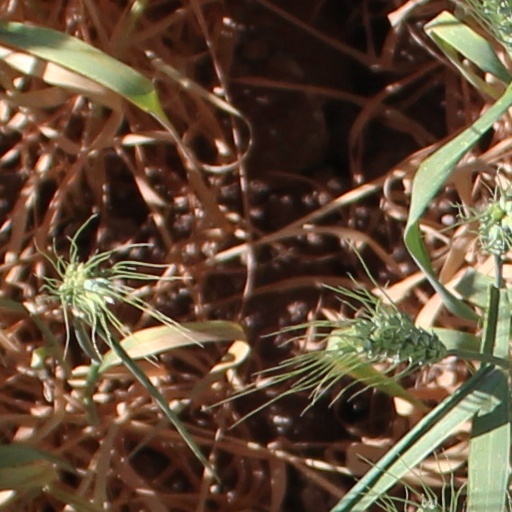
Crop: wheat